Endomyocardial biopsy

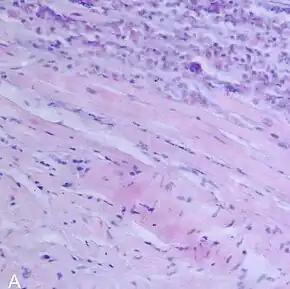
Endomyocardial biopsy showing myocarditis

Endomyocardial biopsy (EMB) is an invasive procedure used routinely to obtain small samples of heart muscle, primarily for detecting rejection of a donor heart following heart transplantation. It is also used as a diagnostic tool in some heart diseases.